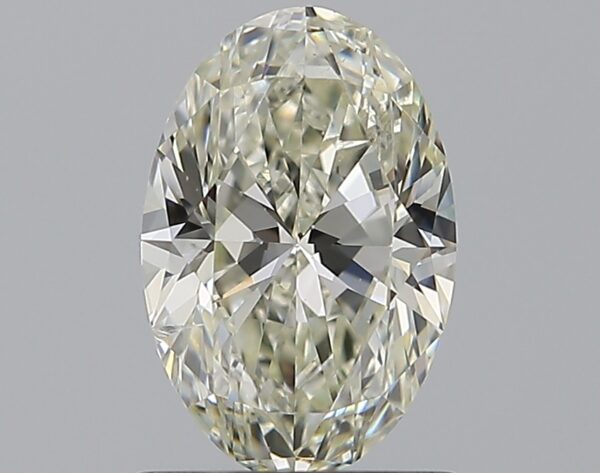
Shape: oval
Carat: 1.01
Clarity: SI2
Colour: L
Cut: EX
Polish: EX
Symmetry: VG
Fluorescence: N
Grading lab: GIA
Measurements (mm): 8.17 x 5.42 x 3.44